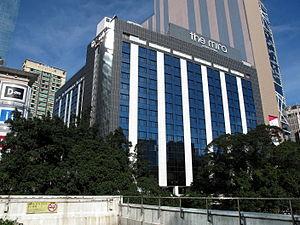
Edward Joseph Snowden, né le 21 juin 1983 à Elizabeth City, en Caroline du Nord, est un lanceur d'alerte américain. Informaticien, ancien employé de la Central Intelligence Agency et de la National Security Agency, il a révélé l'existence de plusieurs programmes de surveillance de masse américains et britanniques.